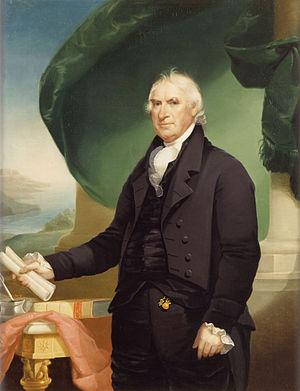
Antifédéralisme fut le nom donné à deux mouvements politiques distincts à la fin du XVIIIᵉ siècle aux États-Unis :